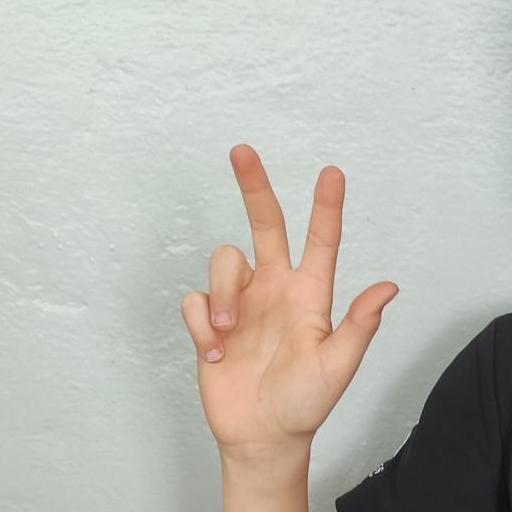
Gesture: three2